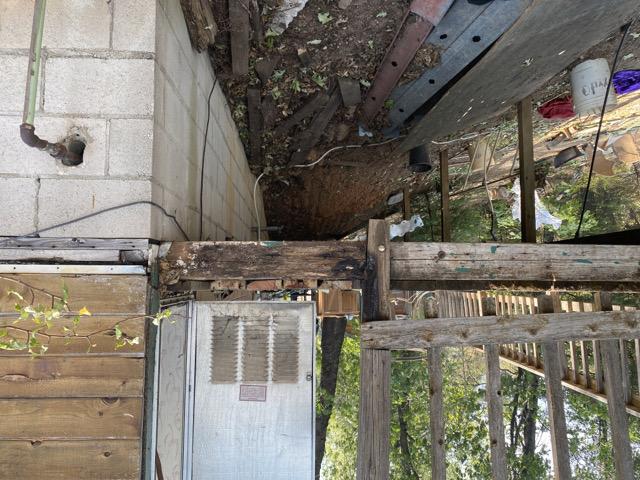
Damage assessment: destroyed